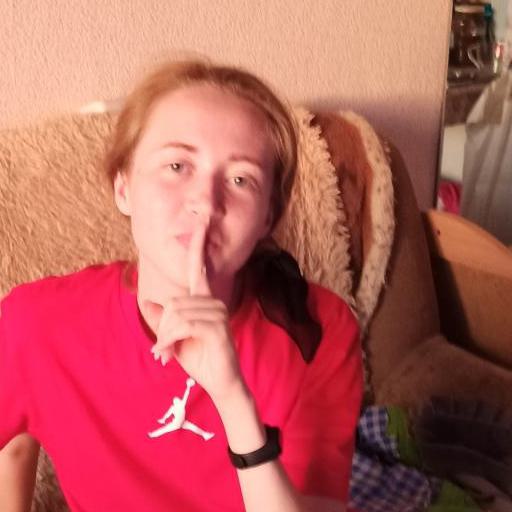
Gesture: mute